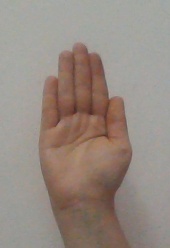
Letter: seen